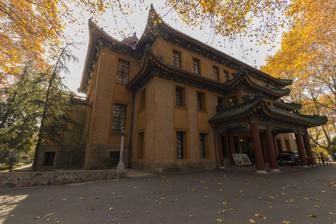
Building: Meiling Palace
Country: China
Year built: 1934
Villa in Nanjing, China Meiling Palace National Government Chairman Residence 美齡宮 国民政府主席官邸 View of the villa General information Architectural style Chinese Address No. 9 Zhongshanling, Nanjing , Jiangsu , China Coordinates 32°02′44″N 118°50′47″E / 32.045479°N 118.846507°E / 32.045479; 118.846507 Completed 1934 Technical details Material Brick Floor count 2 + basement and mezzanine Floor area c.2000 m 2 Other information Public transit access Metro Line 2 to Xiamafang Station , exit 2; bus 34 to Bo'aiyuan Meiling Palace Traditional Chinese 美齡宮 Simplified Chinese 美龄宮 Transcriptions Standard Mandarin Hanyu Pinyin Měilínggōng Bopomofo ㄇㄟˇ ㄌㄧㄥˊ ㄍㄨㄥ Wade–Giles Mei 3 -ling 2 -kung 1 IPA [mèɪ.lǐŋ.kʊ́ŋ] Yue: Cantonese Yale Romanization Méihlìhnggūng Jyutping mei5 ling4 gung1 IPA [mej˩˧.lɪŋ˩.kʊŋ˥] National Government Chairman Residence Traditional Chinese 國民政府主席官邸 Simplified Chinese 国民政府主席官邸 Transcriptions Standard Mandarin Hanyu Pinyin Guómín Zhèngfǔ Zhǔxí Guāndǐ Bopomofo ㄍㄨㄛˊ ㄇㄧㄣˊ ㄓㄥˋ ㄈㄨˇ ㄓㄨˇ ㄒㄧˊ ㄍㄨㄢ ㄉㄧˇ Wade–Giles Kuo 2 -min 2 Cheng 4 -fu 3 Chu 3 -hsi 2 Kuan 1 -ti 3 IPA [kwǒ.mǐn ʈʂə̂ŋ.fù ʈʂù.ɕǐ kwán.tì] Yue: Cantonese Yale Romanization Gwokmàhn Jingfú Jyújihk Gūndái Jyutping gwok3 man4 zing3 fu2 zyu2 zik6 gun1 dai2 IPA [kʷɔk̚˧.mɐn˩ tsɪŋ˧.fu˧˥ tsy˧˥.tsɪk̚˨ kun˥.tɐj˧˥] Meiling Palace ( Chinese : 美齡宮 , aka Meiling Villa and Meiling Gong ) is a large villa in Nanjing , China , built by the chairman of the Chinese National Government , Chiang Kai-Shek , for his wife, Soong Meiling . It is known formally as the National Government Chairman Residence ( Chinese : 国民政府主席官邸 ). The villa is located below Purple Mountain , about 6 km from Nanjing's city centre in the Zhongshan Mountain Scenic Area. It is the largest villa in Nanjing, with a floor area of more than 2,000 m 2 . Meiling Palace was completed in 1934, as a residence for the chairman of the Chinese National Government . Chiang Kai-Shek gave the mansion to his wife on her birthday, 4 March, and the couple moved there in summer 1936. Later it was used as a base for officials visiting the Sun Yat-sen Mausoleum , located nearby. After the end of the war between China and Japan in 1946, the National Government moved back to Nanjing and Chiang Kai-Shek used this villa as his official residence. Room inside the villa The exterior of the villa was built in a traditional Chinese style with double eaves and a roof of green glazed tiles. There are more than a thousand phoenixes carved on the roof tiles. The Chinese artist Chen Zhifo (1896–1962) painted the eaves with birds and flowers. Viewed from above, the trees surrounding the villa are in the form of a necklace. The interior was in a western style. The building has two main storeys, a basement, and a mezzanine between the first and second floors. In the basement, there is an exhibition of paintings by Soong Meiling. On the second floor, there is a private chapel. References